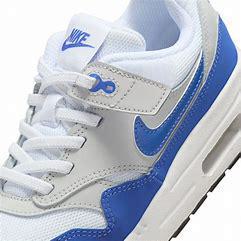
Brand: Nike
Model: Air Max 1 Easyon